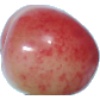
Label: Cherry Rainier 1